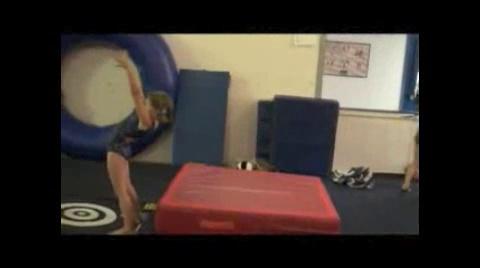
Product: Tumbl Trak Folding Practice Mat, 4ft x 8ft x 8in
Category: Sports & Outdoors | Sports & Fitness | Other Sports | Gymnastics | Mats & Flooring | Mats | Landing Mats
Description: SUPERIOR DESIGN - Tumbl Trak Mats include reinforced handles for easy transport.
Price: $129.00 - $347.86
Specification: Product Dimensions:         48 x 48 x 16 inches ; 45 pounds    |Shipping Weight: 50 pounds (View shipping rates and policies)|Domestic Shipping: Currently, item can be shipped only within the U.S. and to APO/FPO addresses. For APO/FPO shipments, please check with the manufacturer regarding warranty and support issues.|International Shipping: This item is not eligible for international shipping.  Learn More|ASIN: B006FFKLEE|Item model number: PMBL-488|    #5    in Gymnastics Landing Mats